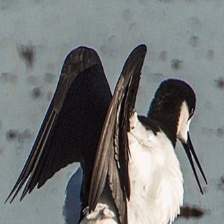
Species: BLACK NECKED STILT
Scientific name: HIMANTOPUS MEXICANUS